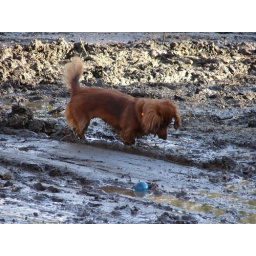
Lily - searching for something (not the blue ball in the foreground)